Château de Bayers

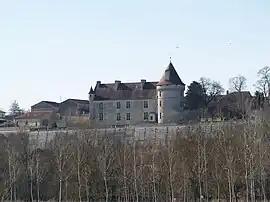
February 2009

The Château de Bayers is a historic château that is located in the commune of Bayers (which merged into the new commune, Aunac-sur-Charente, in 2017), in the French department of Charente in the Nouvelle-Aquitaine region. The château overlooks the Charente river and is about north of Angoulême.